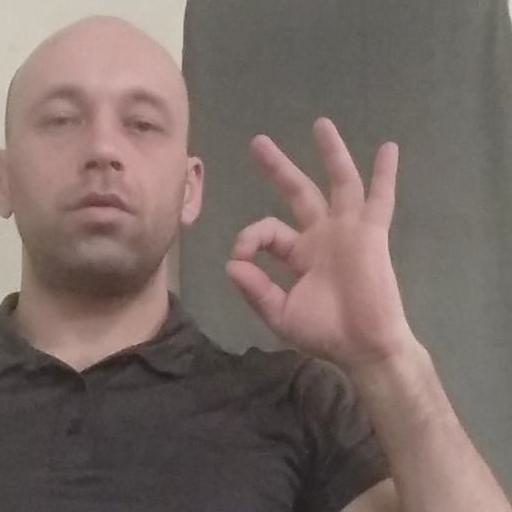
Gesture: ok